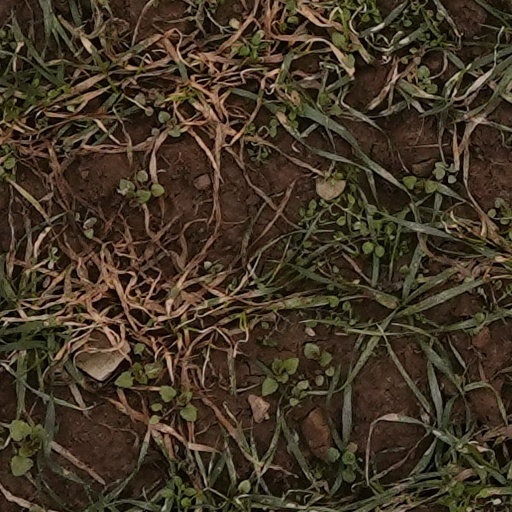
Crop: wheat